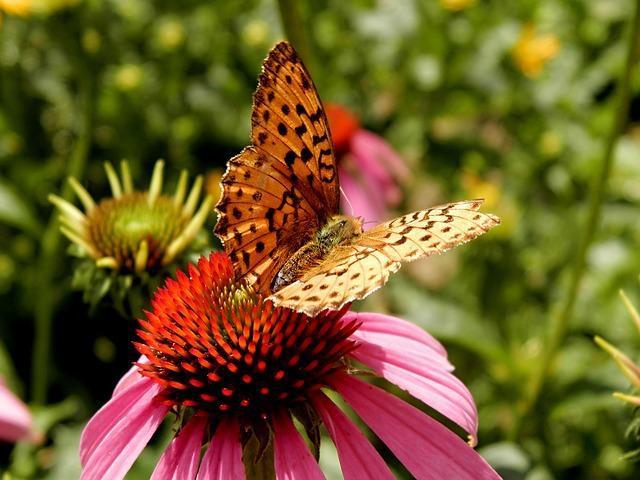
butterfly